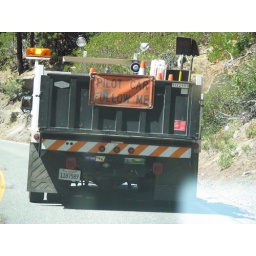
We had to follow a pilot car several times on the trip over the mountains in CA